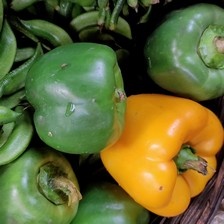
Label: capsicum